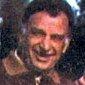
Age: 68